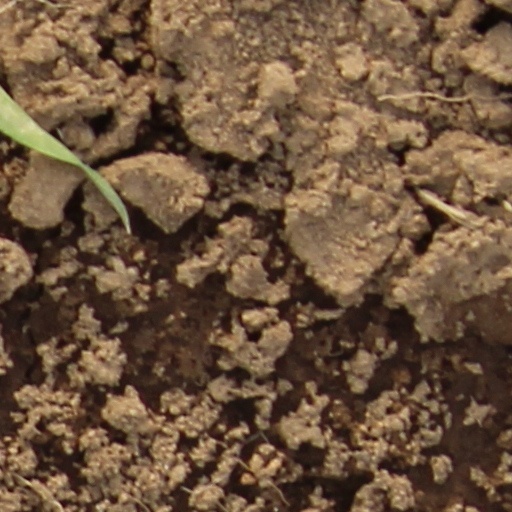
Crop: wheat